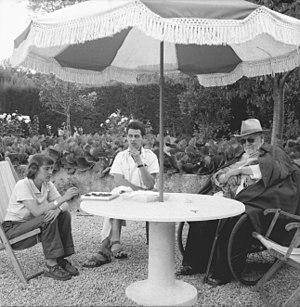
Henri Matisse, Jean Vincent de Crozals, Annelies Nelck (de droite à gauche), Villa La Jonque, Vence, 1953
Jean Vincent de Crozals, né le 8 août 1922 à Toulouse et mort le 9 août 2009 à Antibes, est un sculpteur et peintre français.